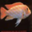
Label: aquarium_fish